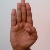
The image shows a hand gesture representing the letter 'B' in Indian Sign Language.